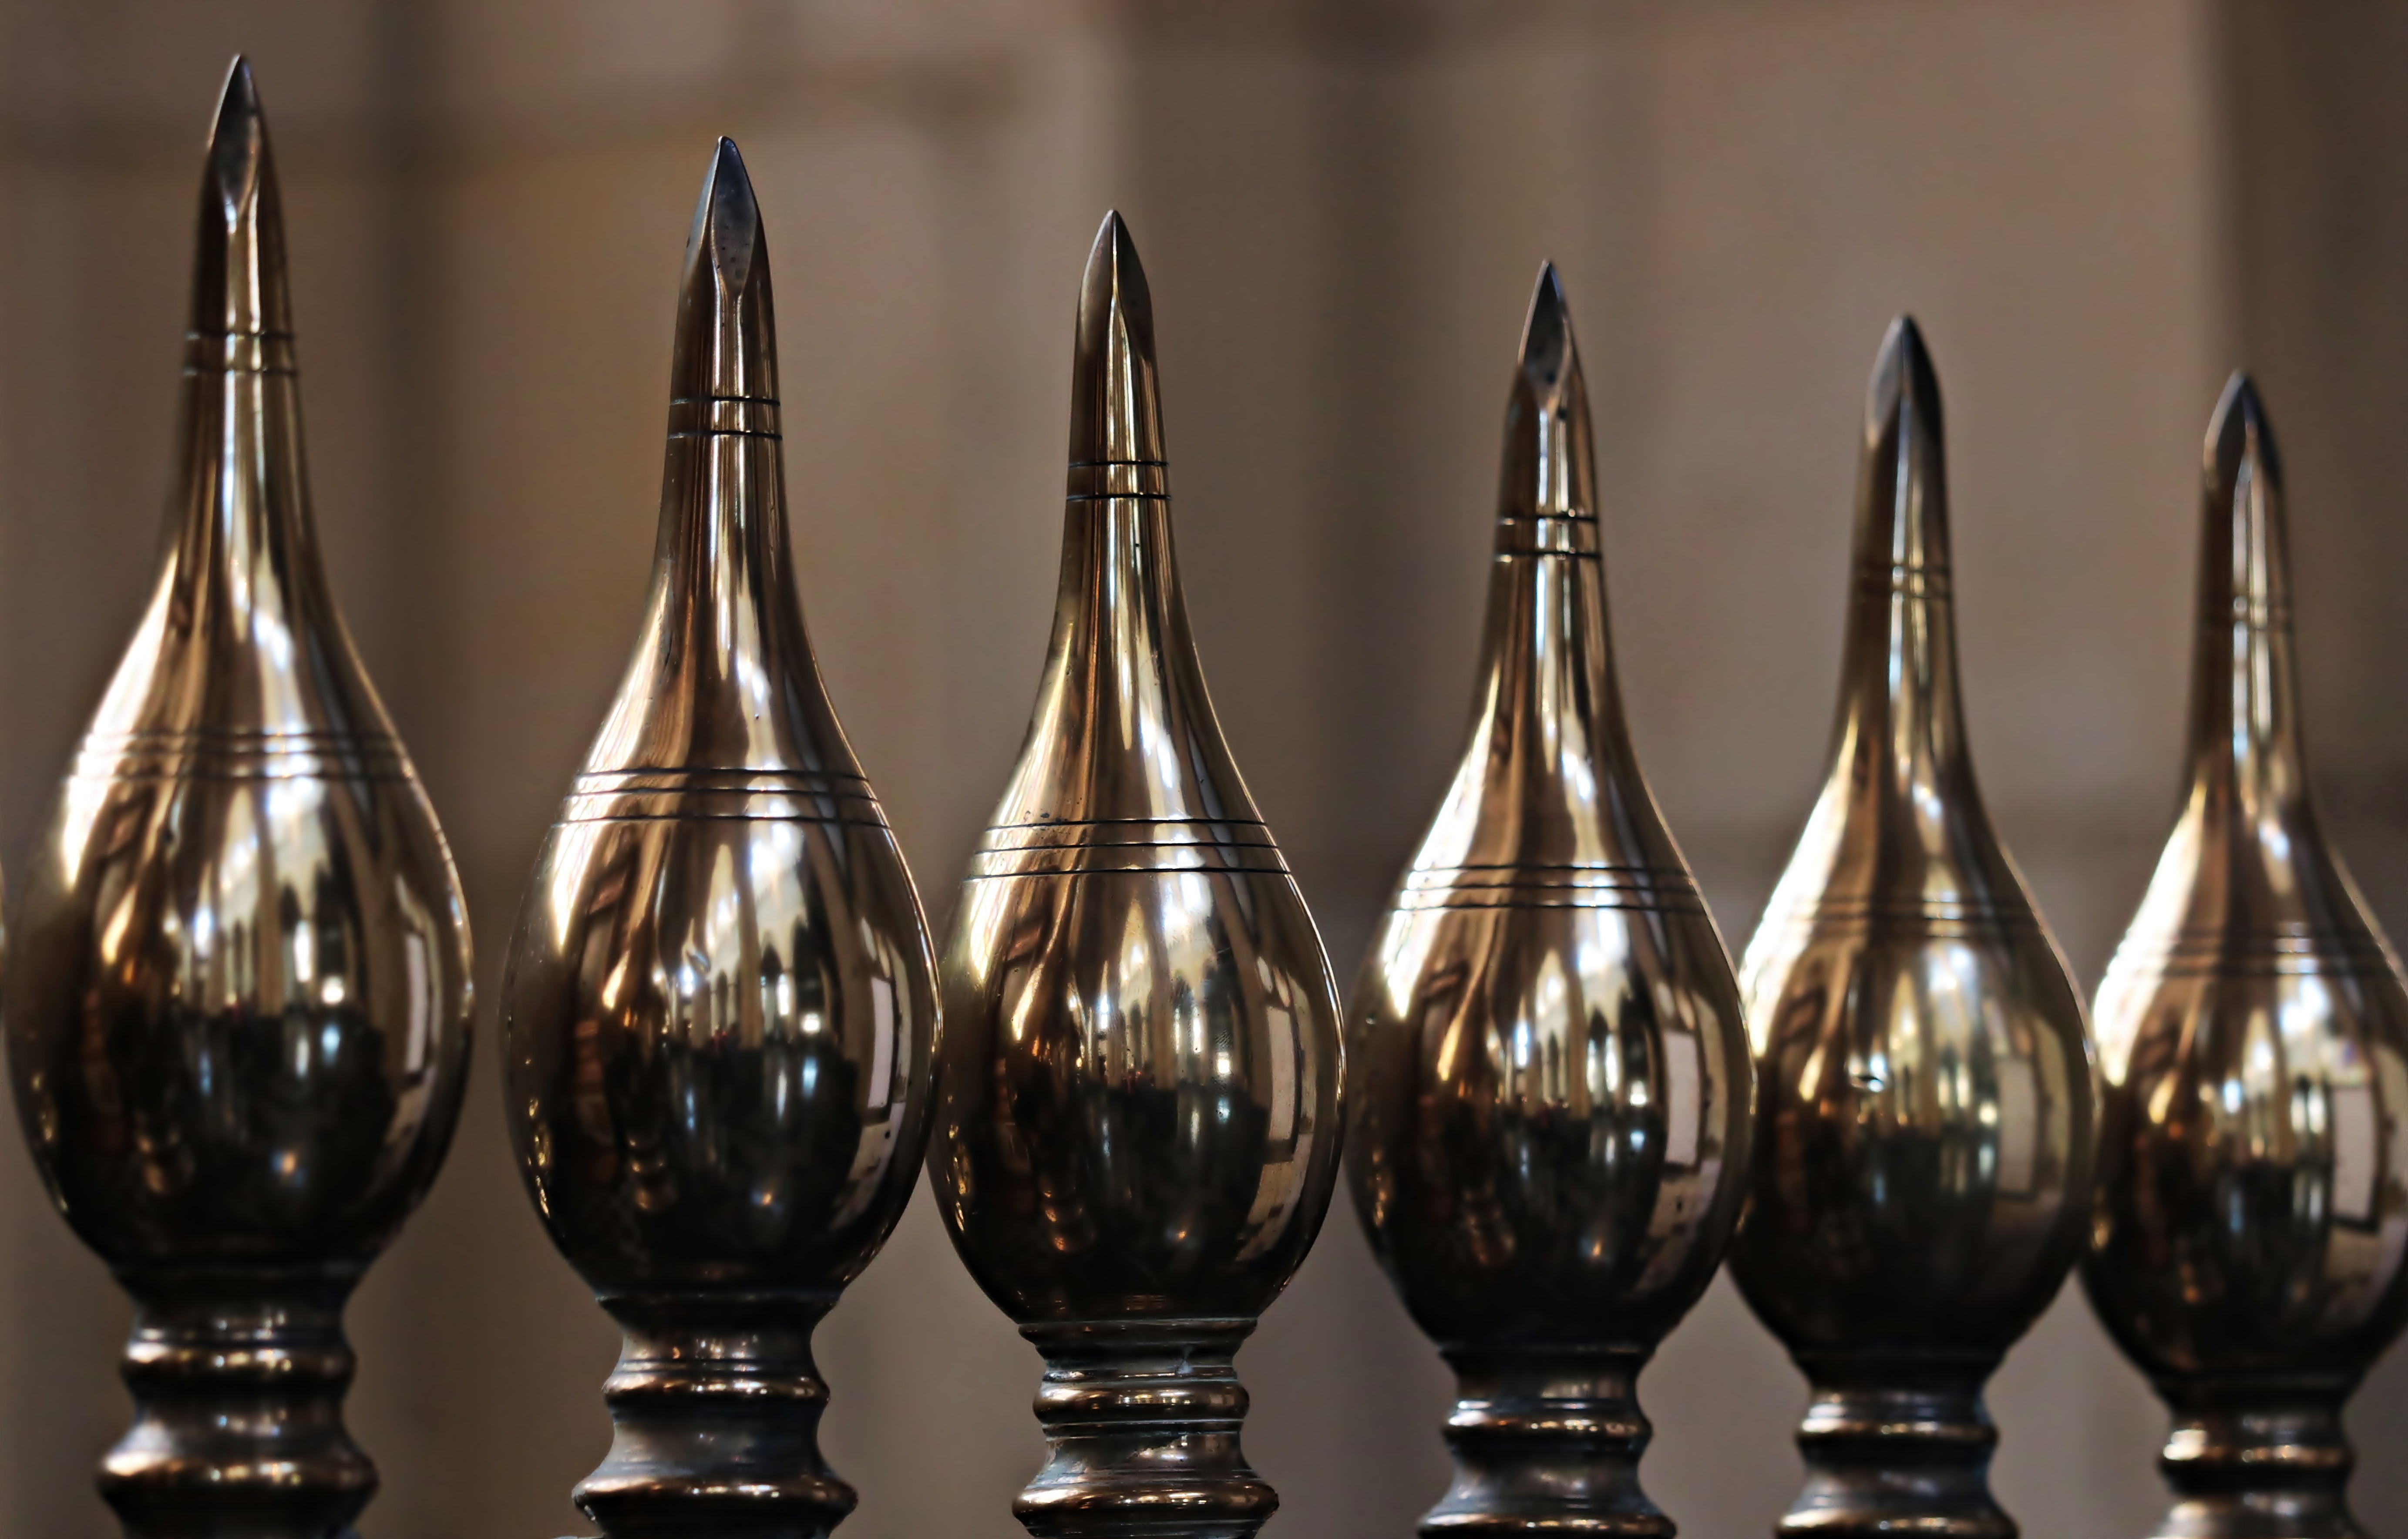
fence, glass, old, golden, metal, fencing, church, candle, lighting, security, gold, light fixture, barrier, protection, shiny, protect, secure, mirroring, backup, pointed, shut off, candle holder, fence spikes